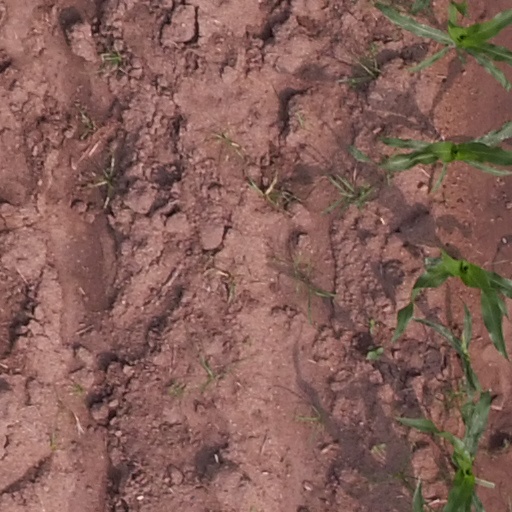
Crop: maize; corn